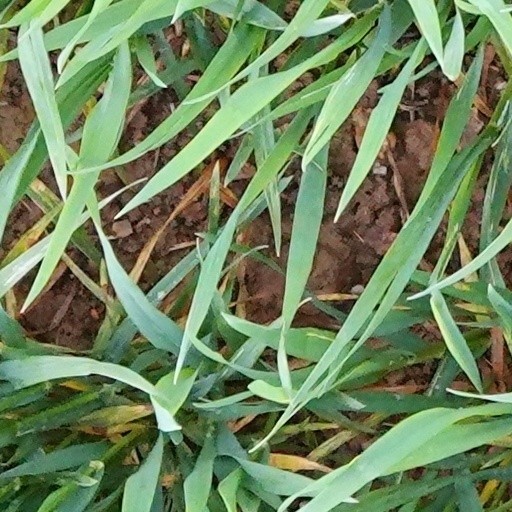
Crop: wheat